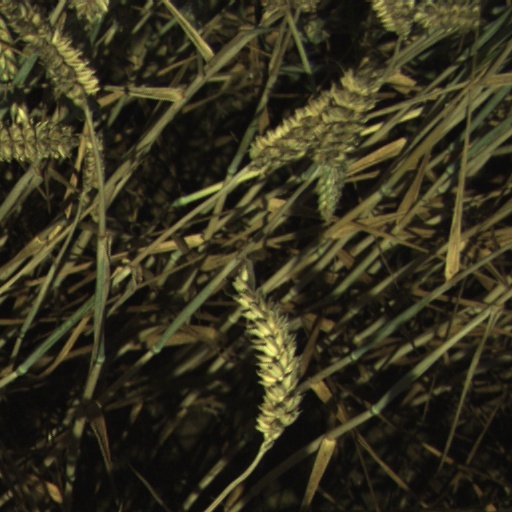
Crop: wheat